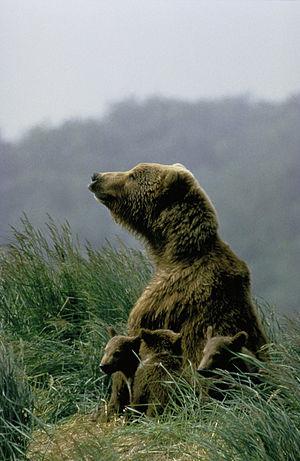
L'Ours est un film français réalisé par Jean-Jacques Annaud, sorti en 1988. C'est une adaptation du célèbre roman de l'écrivain américain James Oliver Curwood Le Grizzly, publié en 1916 et souvent réédité depuis. Le film est un succès en France avec plus de 9 millions d'entrées.
L'ours kodiak est une sous-espèce de l'ours brun habitant les îles de l'archipel Kodiak en Alaska.